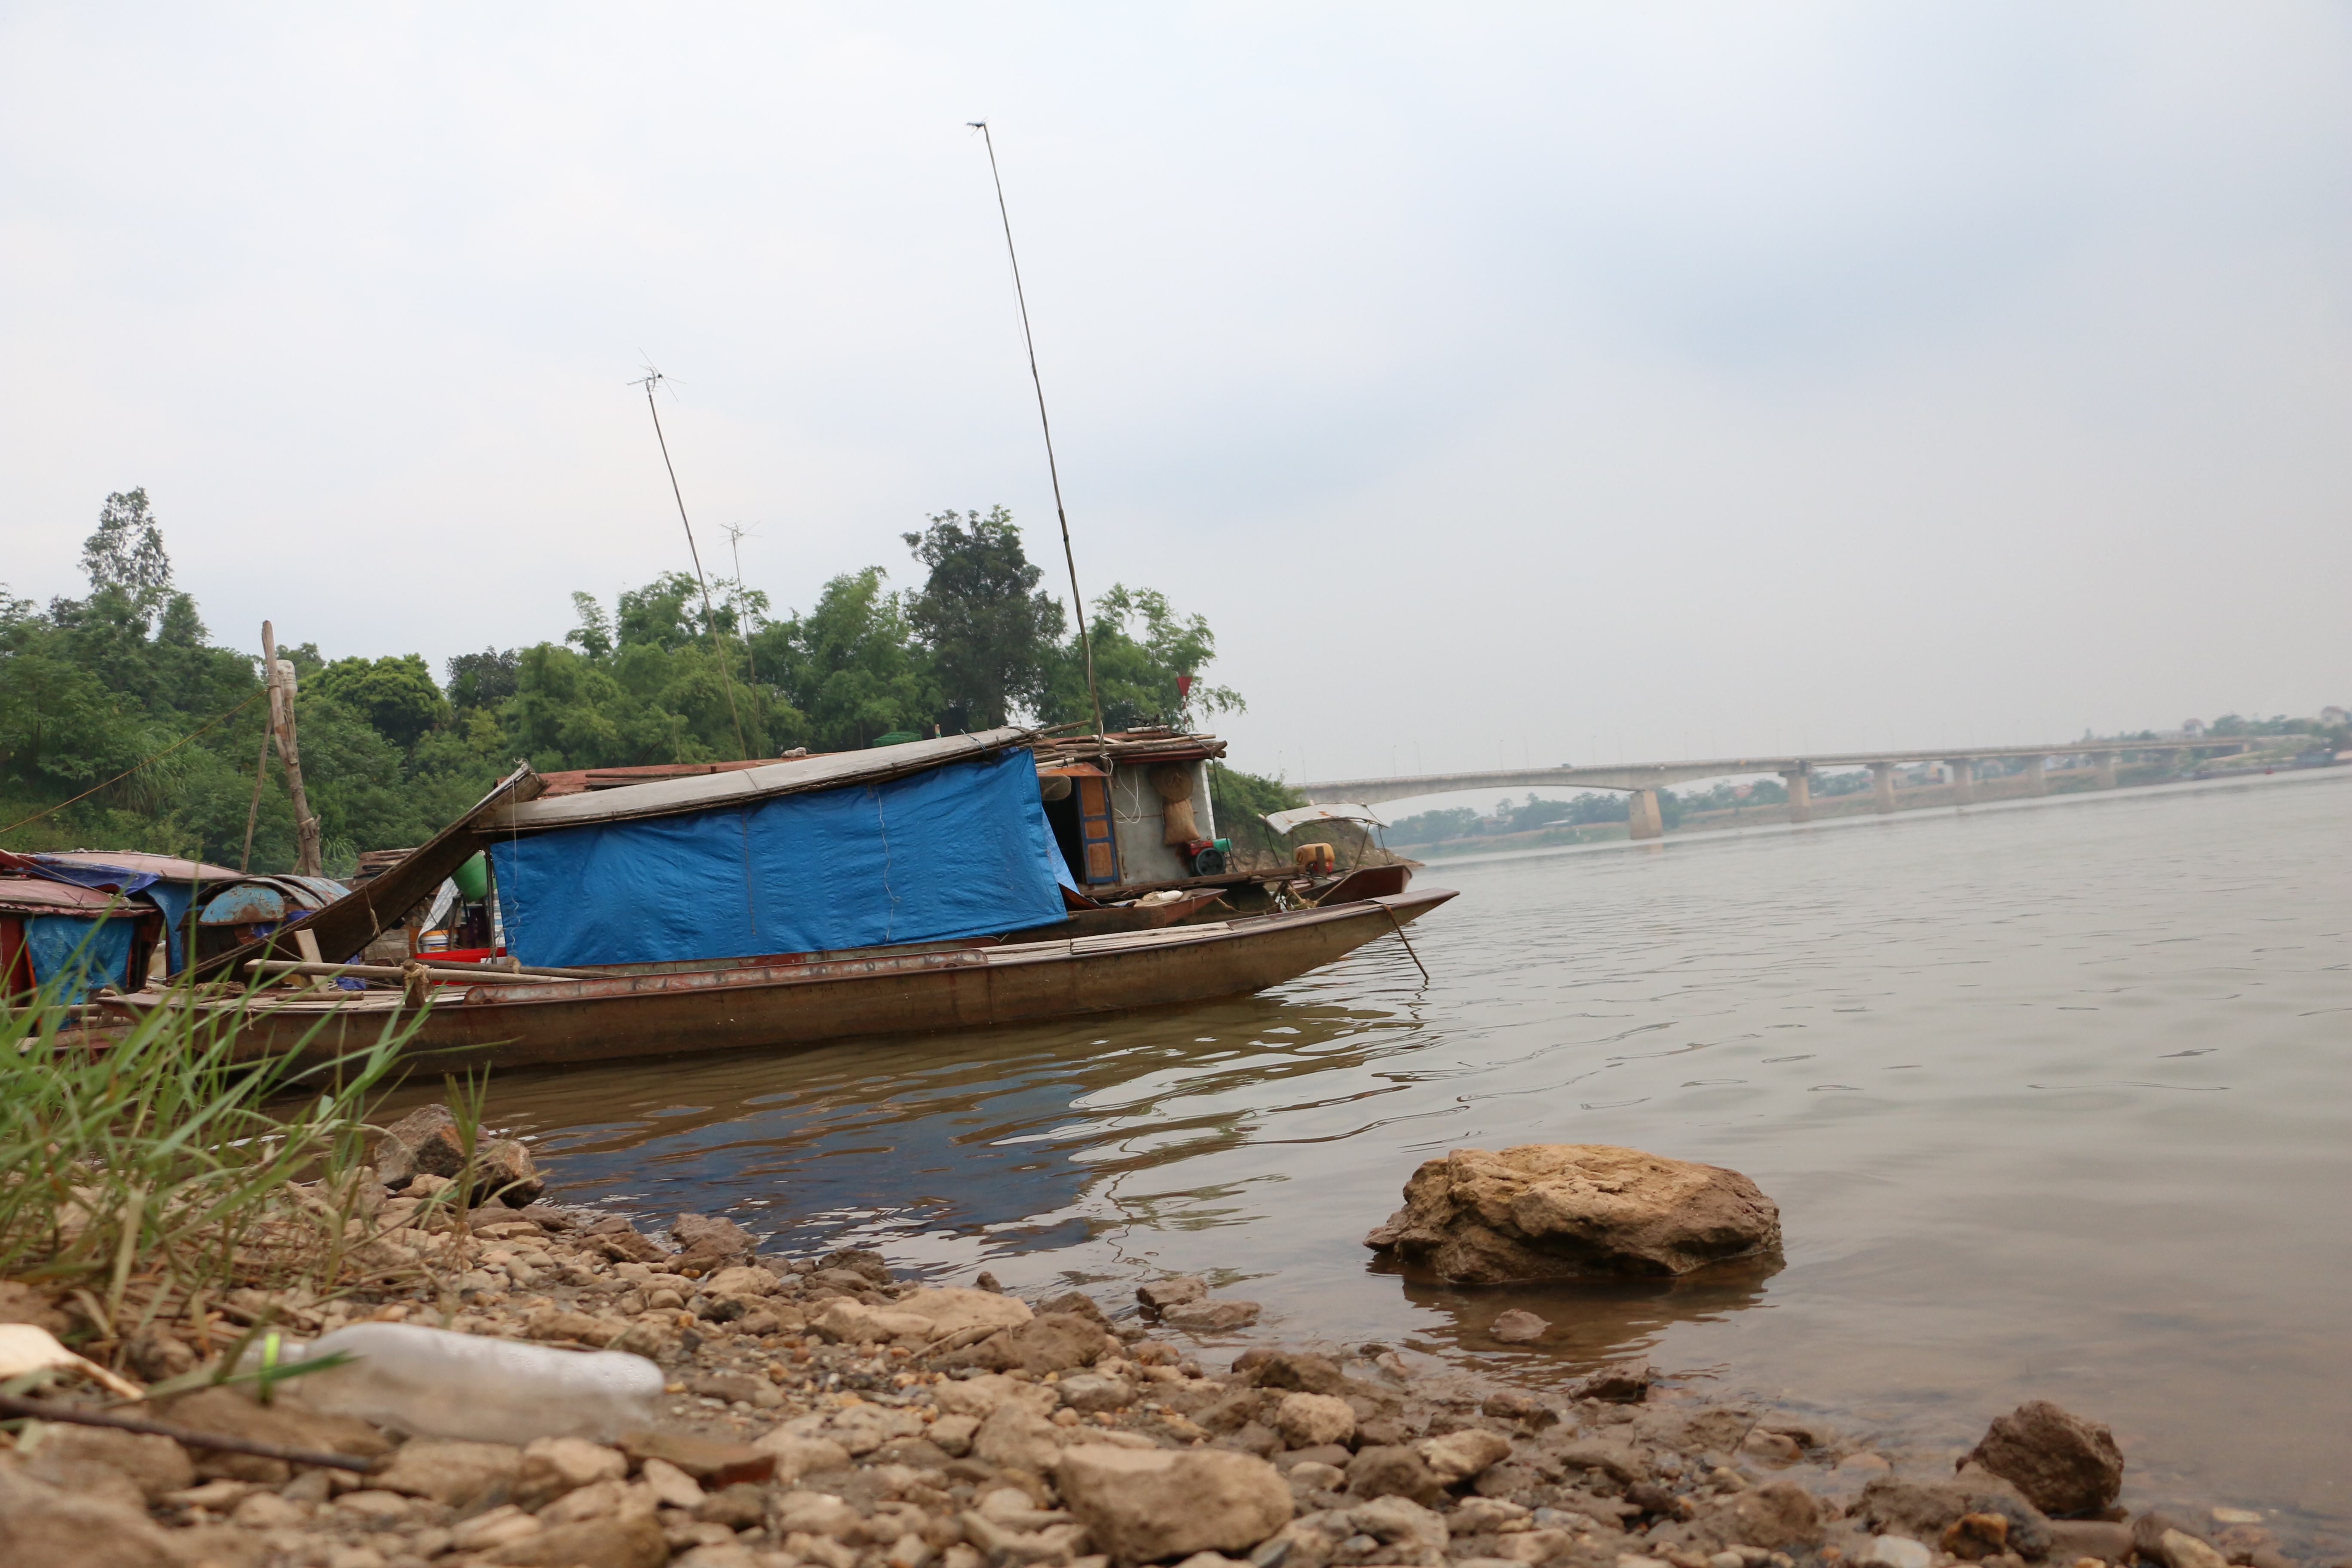
river, water transportation, vehicle, boat, watercraft, fishing vessel, sea, coast